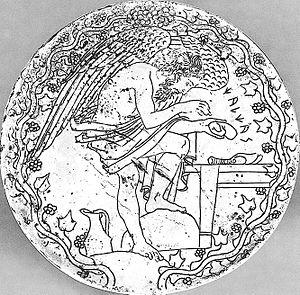
Miroir étrusque avec représentation de Calchas sous la forme d'un Haruspice. Vulci, Ve siècle av. JC. Musée du Vatican.